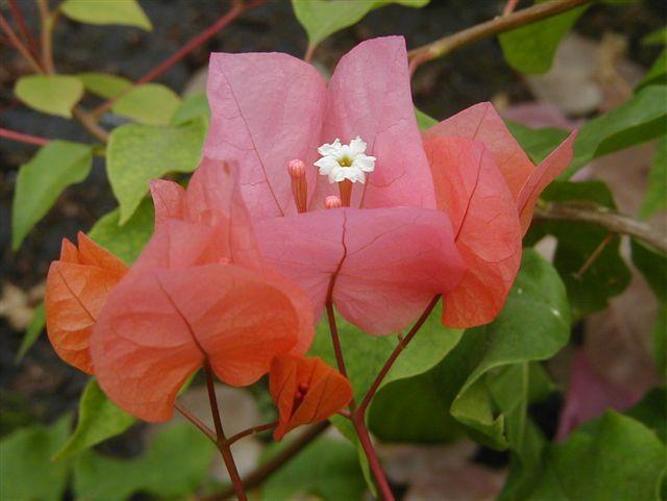
Label: bougainvillea